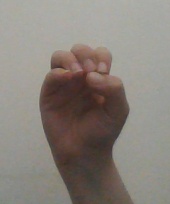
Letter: ha